Wellington Institute of Technology

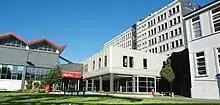
View of the WelTec Petone student hub from the rear entrance.

The Wellington Institute of Technology, also known as WelTec, is a New Zealand polytechnic based in Petone, Lower Hutt. WelTec was formed in 2001 by an amalgamation between the Central Institute of Technology (established in 1960) and the Hutt Valley Polytechnic (established in 1904) In 2020, WelTec, along with 15 other national polytechnics, became subsidiaries of Te Pūkenga – New Zealand Institute of Skills and Technology.